Atuatuca

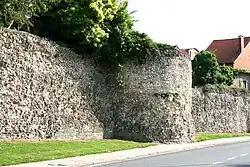
Roman city wall at "Atuatuca Tungrorum", modern Tongeren (Belgium).

The Roman-era "Atuatuca Tungrorum" was located in the Jeker valley, between the Scheldt and the Meuse basins. The settlement is estimated to have reached 60ha during the pre-Flavian era, around 100ha in the 2nd and 3rd centuries AD, then around 50ha during the 4th and 5th centuries.